Jörg Müller

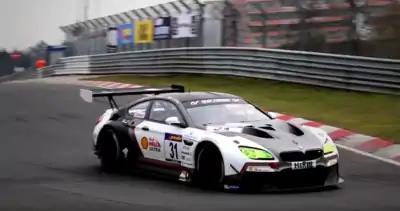
The Schubert BMW M6 GT3 which Müller drove in the 2016 VLN season and the Nürburgring 24-hour race.

In 2016, Müller continued participating in what would be his third season in the Super GT Championship, alongside BMW Team Studie (renamed from BMW Sports Trophy Team Studie). As usual, he appeared at the 24 Hours Nürburgring; rejoining Schubert Motorsport in a BMW M6 GT3. On May 14, Müller, alongside DTM champion Marco Wittmann and BMW Motorsport Junior Jesse Krohn, recorded the BMW M6 GT3's first ever win, finishing first overall in a VLN 4-hour race. During the 24-hour race with Wittmann, Krohn, and Augusto Farfus, Müller was leading the field until his M6 GT3 suffered from a broken powertrain. The car was subsequently sent to the Schubert garage for extensive repairs lasting over twelve hours and by the end of the race finished 120th overall.